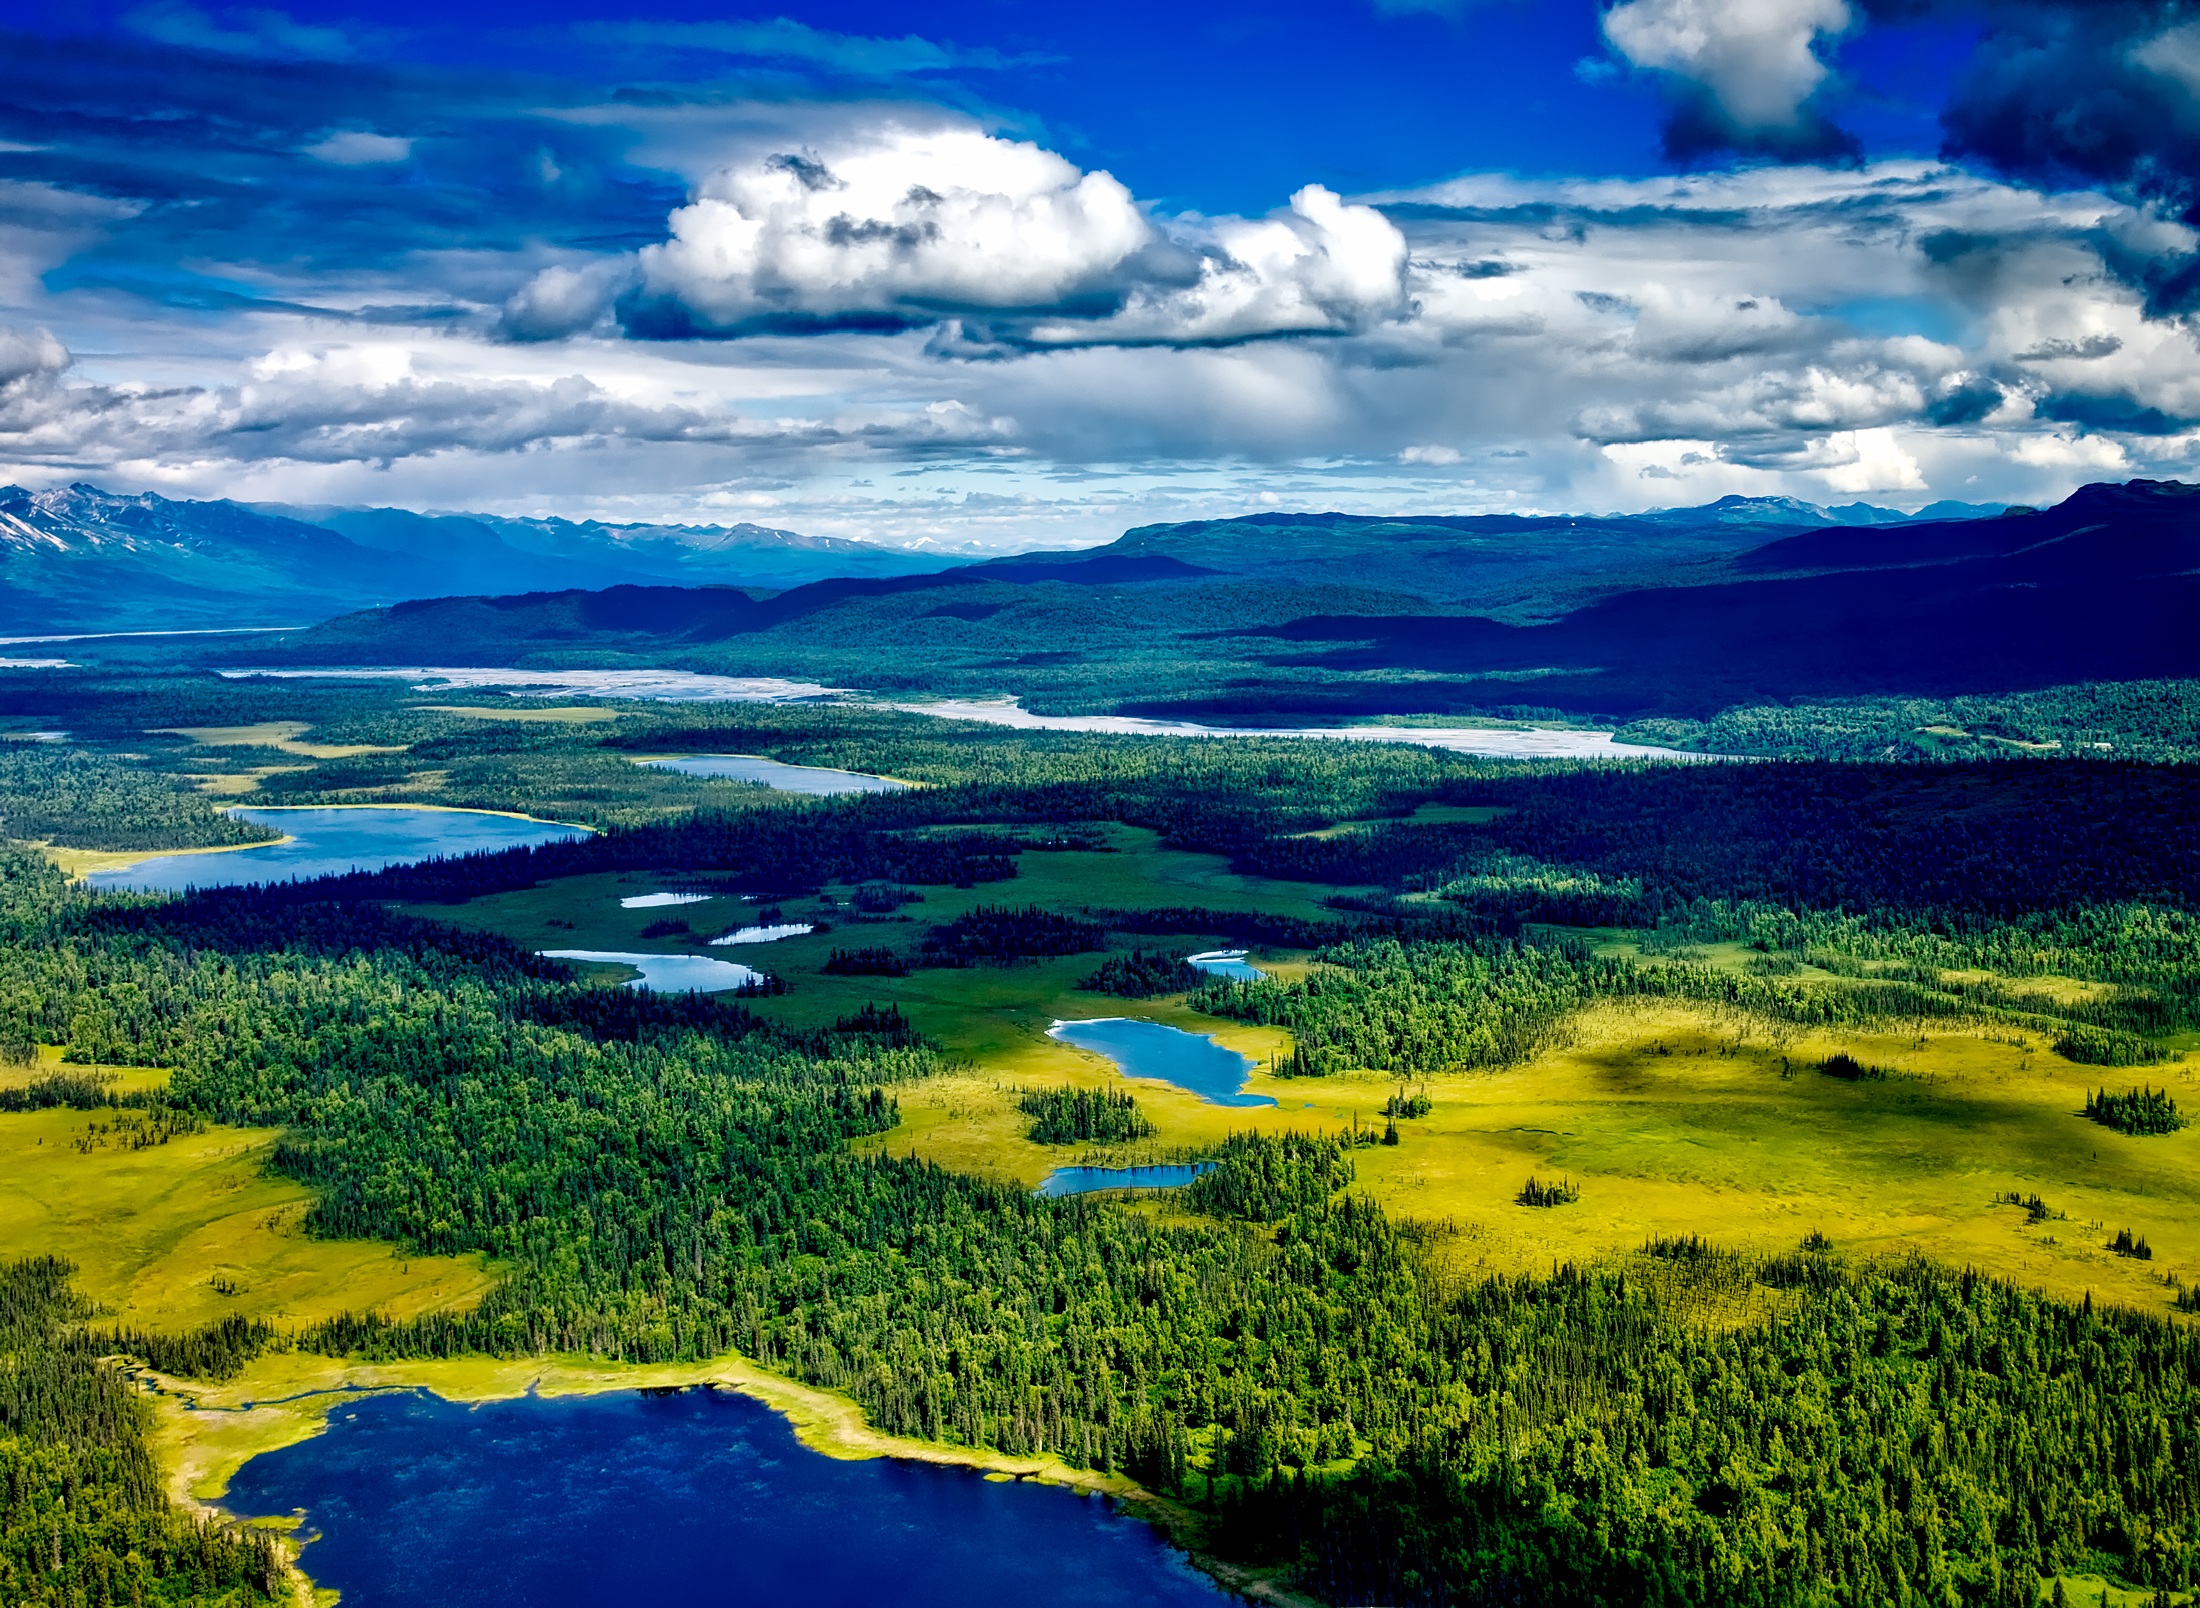
landscape, sea, coast, water, nature, horizon, marsh, wilderness, mountain, cloud, sky, meadow, prairie, countryside, hill, lake, vacation, travel, reflection, scenic, holiday, aerial view, plain, outdoors, hdr, clouds, mountains, grassland, picturesque, wetland, plateau, beautiful, vista, lakes, habitat, alaska, loch, ecosystem, tundra, steppe, destinations, denali national park, aerial photography, natural environment, geographical feature, computer wallpaper